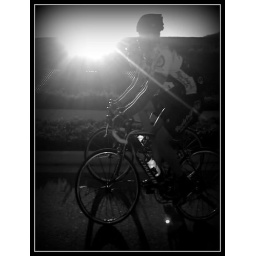
Drive by shooting out my passenger window, phone cam, bike racers at sunset...